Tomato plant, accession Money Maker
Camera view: tilt-top (135 deg); turntable rotation: 300 degrees
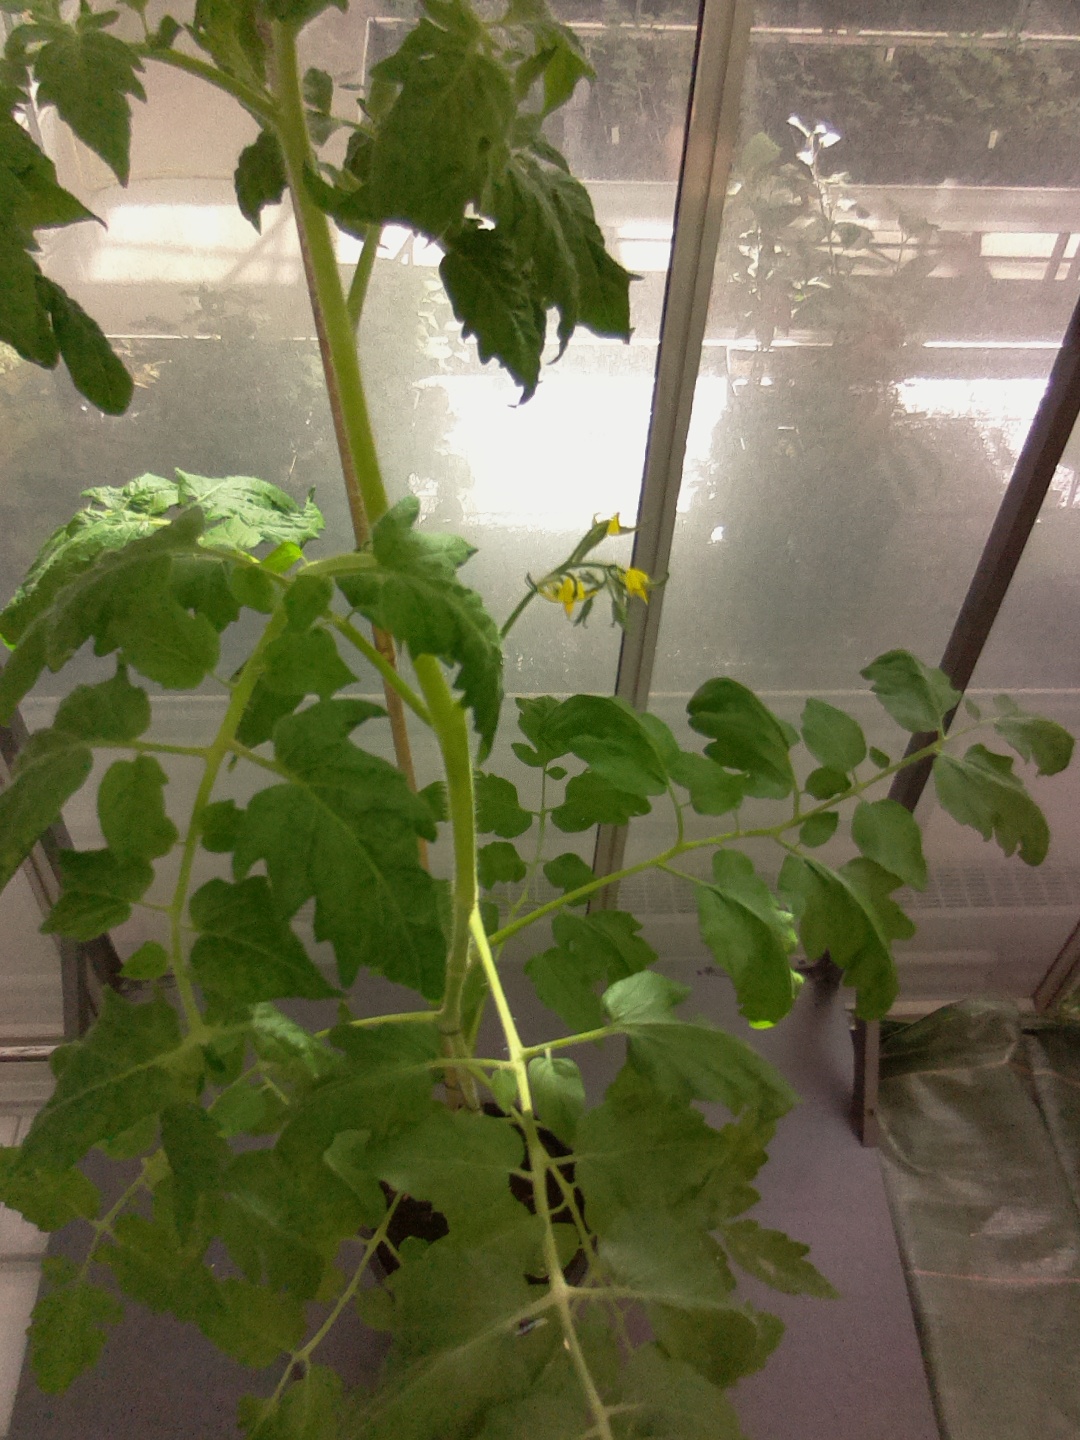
BBCH growth stage 62: 20%-30% of flowers open